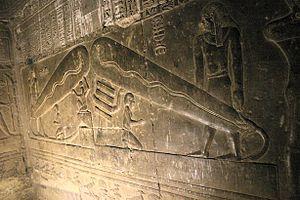
Le temple d'Hathor, situé à Dendérah, est un temple égyptien dédié principalement au culte de la déesse Hathor.